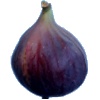
Label: Fig 1